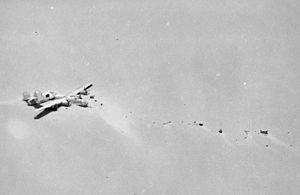
Le Consolidated B-24 Liberator est un bombardier lourd américain, conçu par Consolidated Aircraft de San Diego. Il est connu dans la société comme le Model 32, et un petit nombre des premiers modèles sont vendus sous le nom LB-30, pour « Land Bomber ». Le B-24 est utilisé dans la Seconde Guerre mondiale par les forces aériennes et navales alliées, et par plusieurs branches des forces armées américaines pendant la guerre, établissant un bilan de guerre particulier avec ses opérations en Europe de l'Ouest, dans le Pacifique, en Méditerranée, et sur le théâtre des opérations de Chine-Birmanie-Inde.
Le Lady Be Good est un Consolidated B-24 Liberator de l'United States Army Air Forces qui a disparu sans laisser de traces lors de sa première mission de combat au cours de la Seconde Guerre mondiale. L'appareil s'est vraisemblablement perdu avec son équipage de neuf personnes en mer Méditerranée alors qu'il rentre à sa base en Libye à la suite d'un raid sur Naples le 4 avril 1943. L'épave n'est découverte qu'accidentellement le 9 novembre 1958 à 710 kilomètres dans le désert libyen par une équipe de prospection pétrolière de BP.